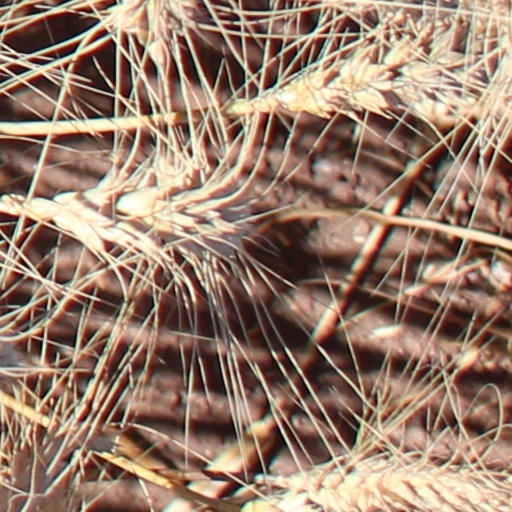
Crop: wheat